Yohan Blake

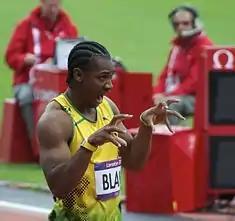
Blake doing his signature "Beast" move at the 2012 Olympics

Blake began his 2012 season strongly, registering the first sub-10-second time of the season (9.90 s) at April's UTech Classic. He went on to register a 9.84 second run at the Cayman Invitational prior to the Jamaican Olympic trials, where he beat Usain Bolt over 100 metres with a time of 9.75 seconds. He also won the 200 metres with a time of 19.80 s ahead of Bolt at 19.83 s.